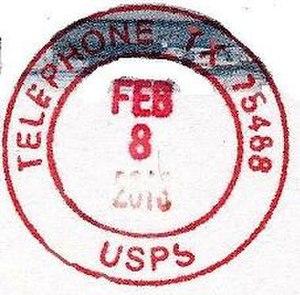
Telephone est une zone non incorporée située dans le comté de Fannin, dans l’État du Texas, aux États-Unis. Sa population était estimée à 210 habitants en 2010.